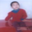
Label: boy